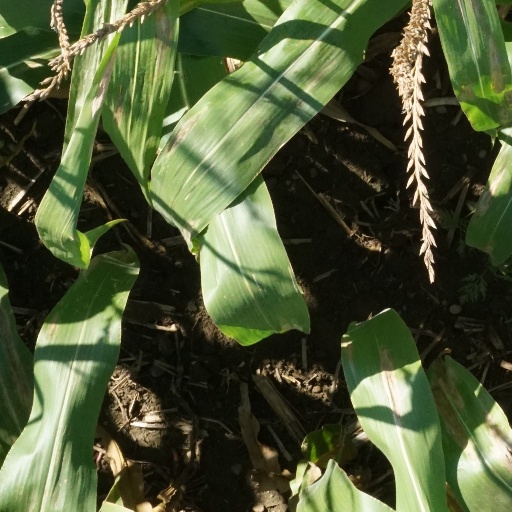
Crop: maize; corn